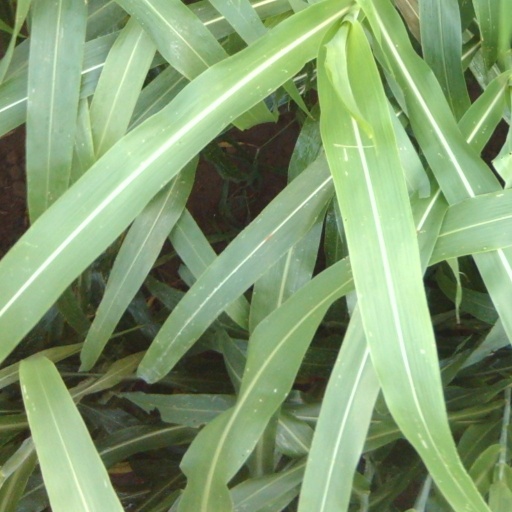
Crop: sorghum